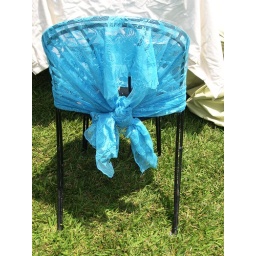
I cut an Ikea curtain and tied the fabric around the old chair